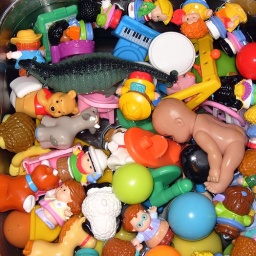
everything in the kitchen sink